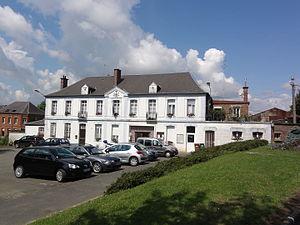
Englefontaine (Nord, Fr) mairie, postes, salle des fêtes
Englefontaine est une commune française située dans le département du Nord, en région Hauts-de-France.